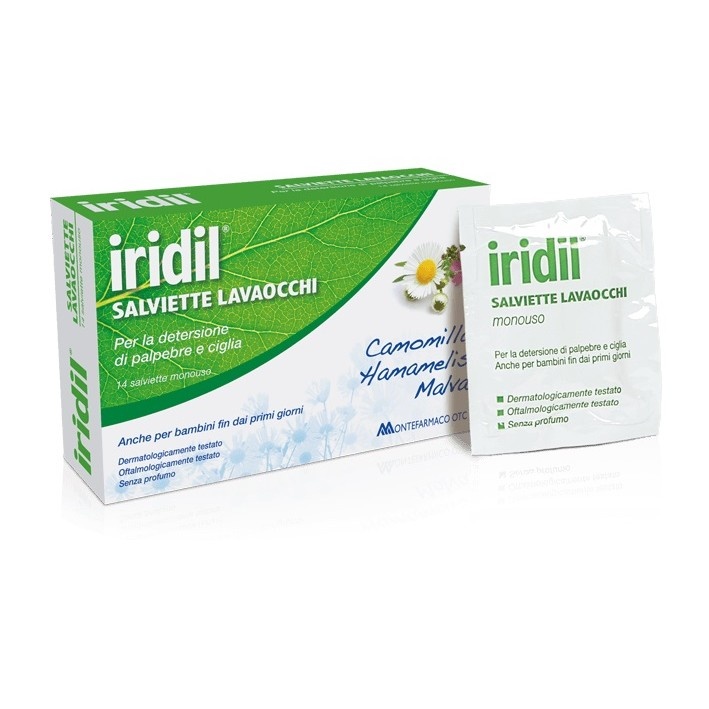
Iridil Lavaocchi 14 Salviette Monouso
IRIDIL SALVIETTE LAVAOCCHI Formato Confezione da 14 salviette monouso. Delicate salviettine sterili e monouso imbevute di acqua distillata di Malva e Camomilla che detergono delicatamente palpebre e ciglia. La sua formulazione naturale li rende particolarmente indicate per l'igiene degli occhi dei bambini, sin dai primi giorni di vita. [EAN: 8058363613711]
Brand: MONTEFARMACO OTC SPA
Category: Health & Beauty > Personal Care > Cosmetics > Bath & Body > Hygienic Wipes